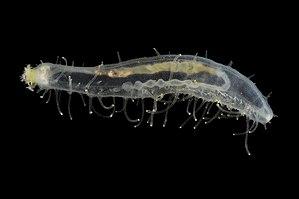
Labidodemas juvénile de Papouasie. (Holothurie).